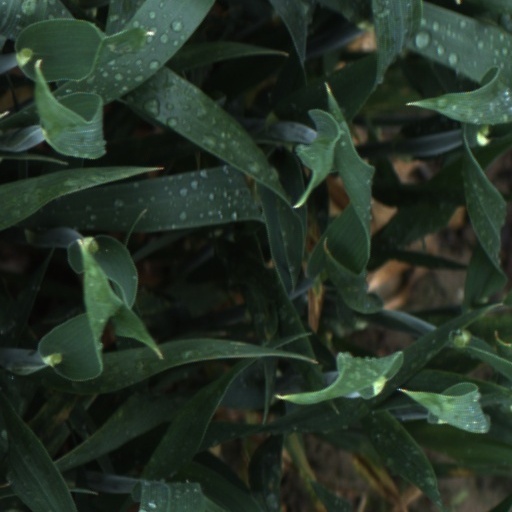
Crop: wheat